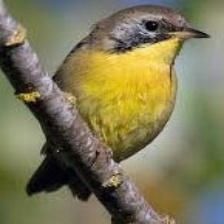
Species: ALTAMIRA YELLOWTHROAT
Scientific name: GEOTHLYPIS FLAVOVELATA